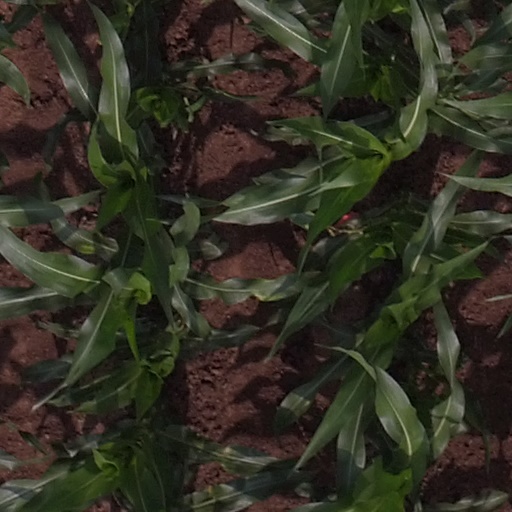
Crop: maize; corn